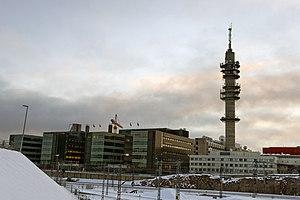
Le groupe Fennia est un groupe d'assurances en Finlande.